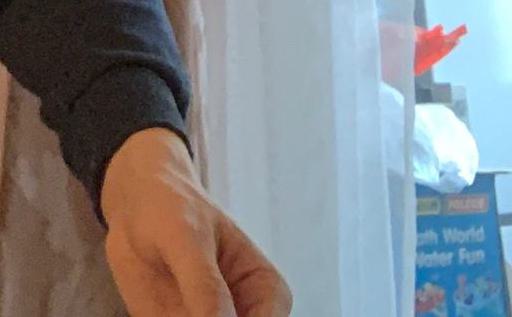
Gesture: no_gesture